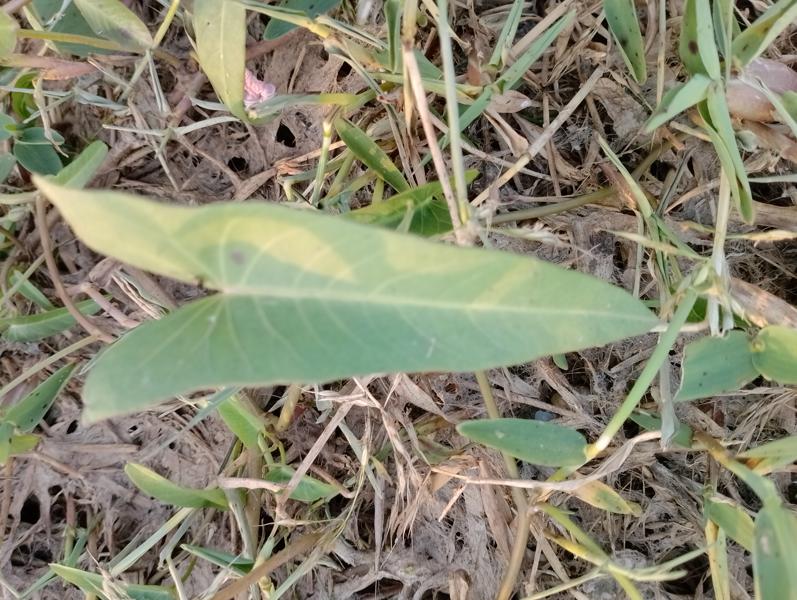
Weed species: Ipomoea aquatic